Panique (1946 film)

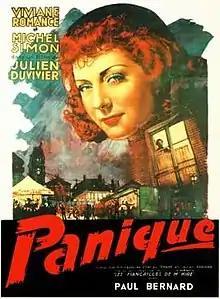

Panique, also released as Panic, is a 1946 French film directed by Julien Duvivier starring Michel Simon and Viviane Romance. The screenplay is based on the novel "Les Fiançailles de M. Hire" by Georges Simenon.